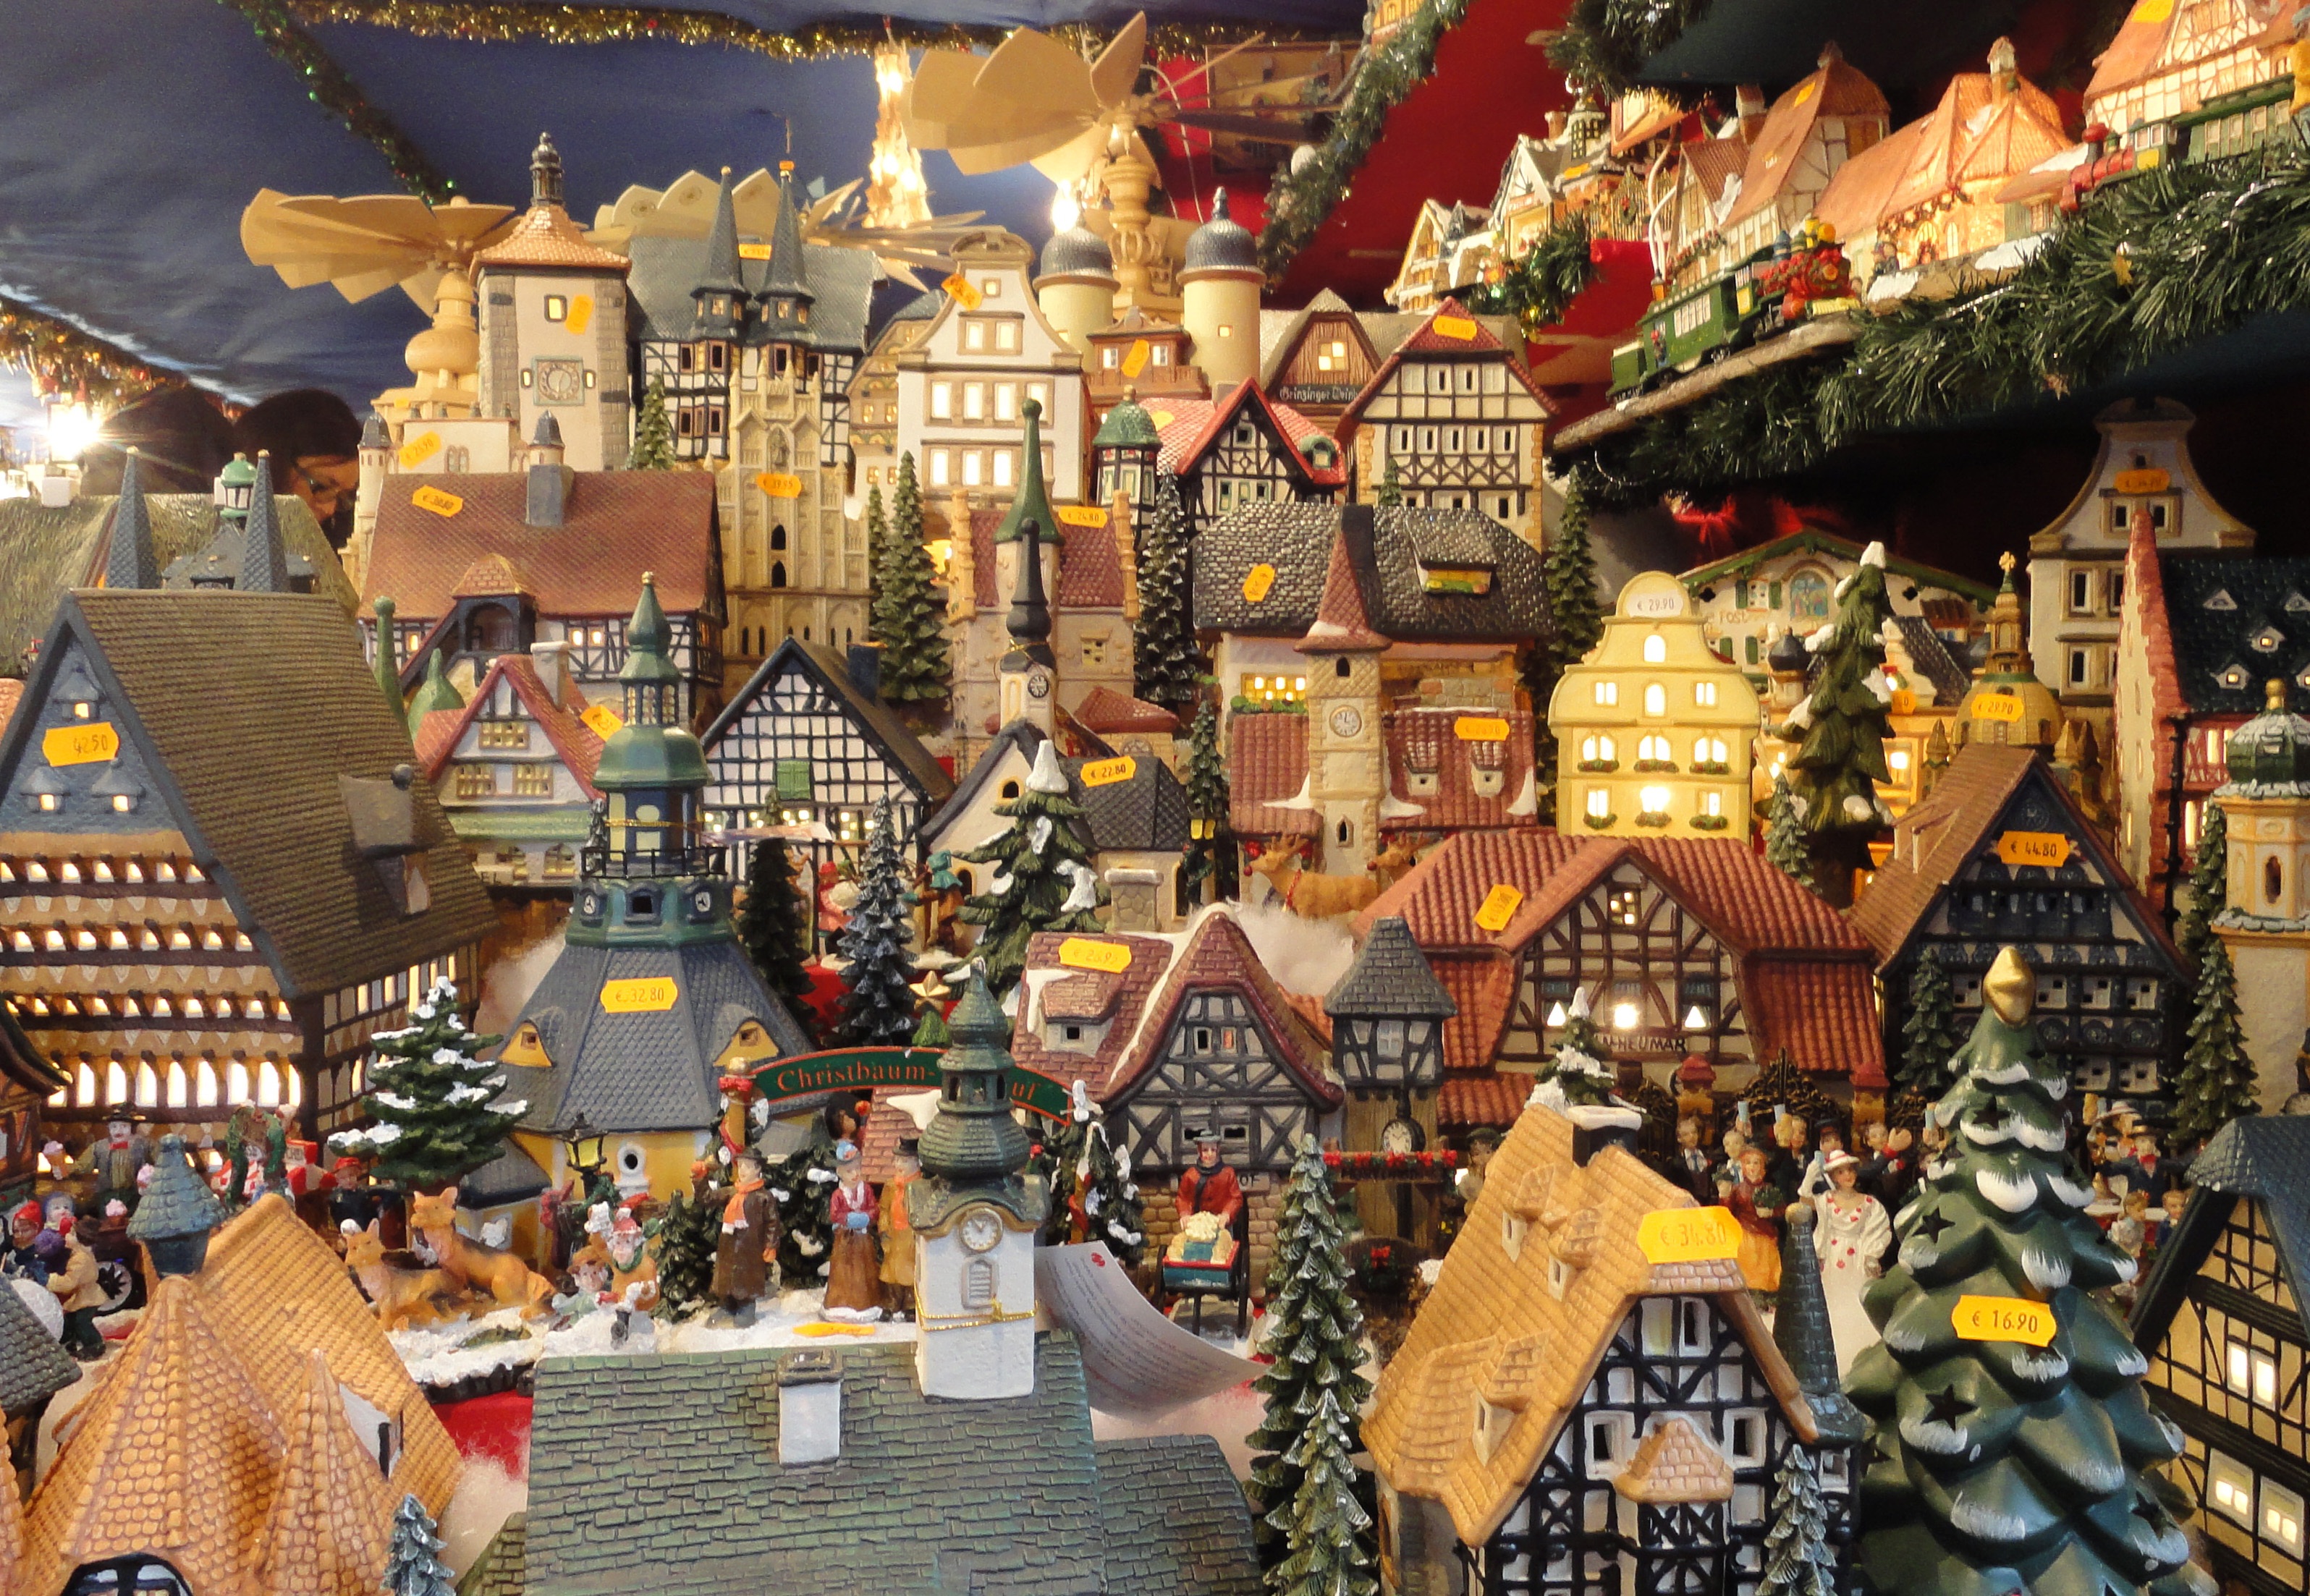
decoration, cottage, ceramic, bazaar, market, christmas, toy, deco, christmas decoration, homes, christmas market, kitsch, sales stand, cheesy